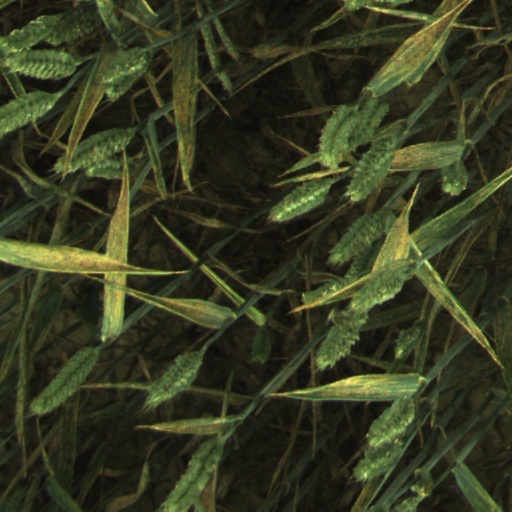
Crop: wheat